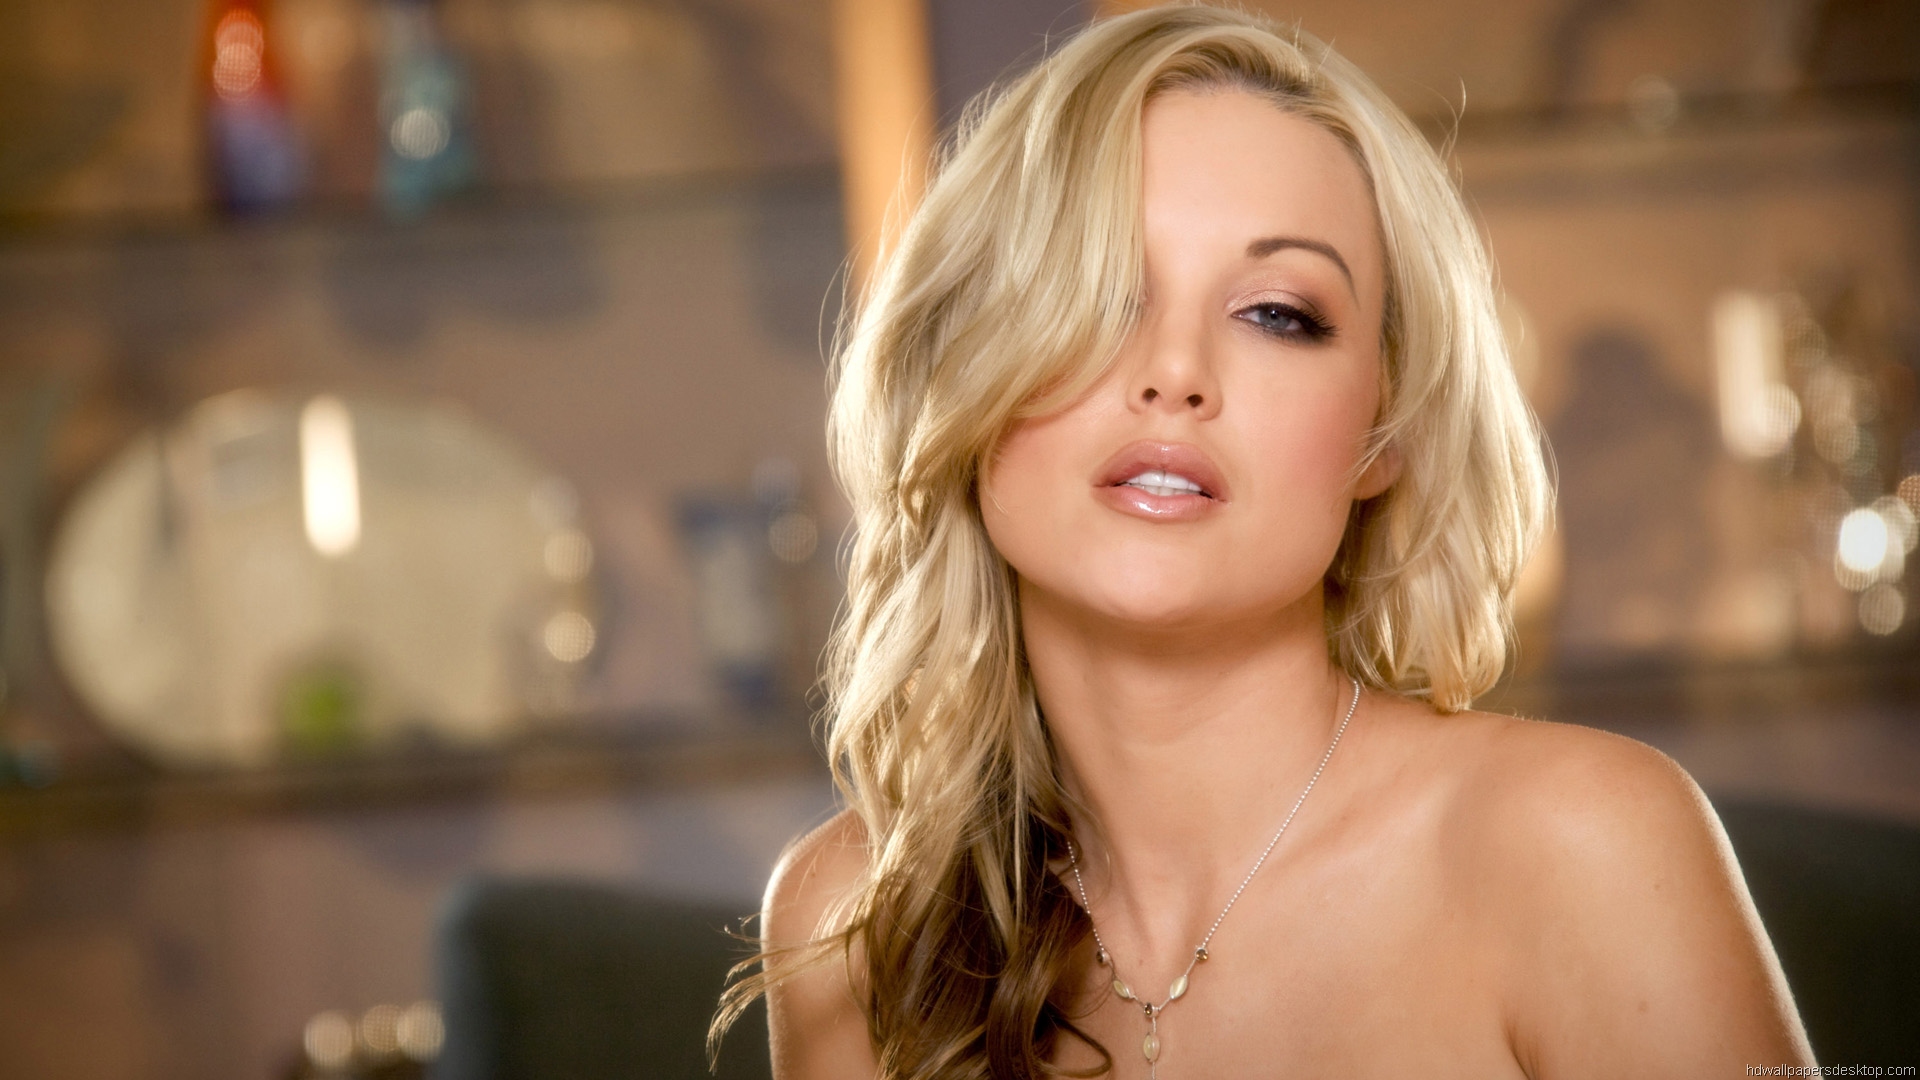
Gender: women